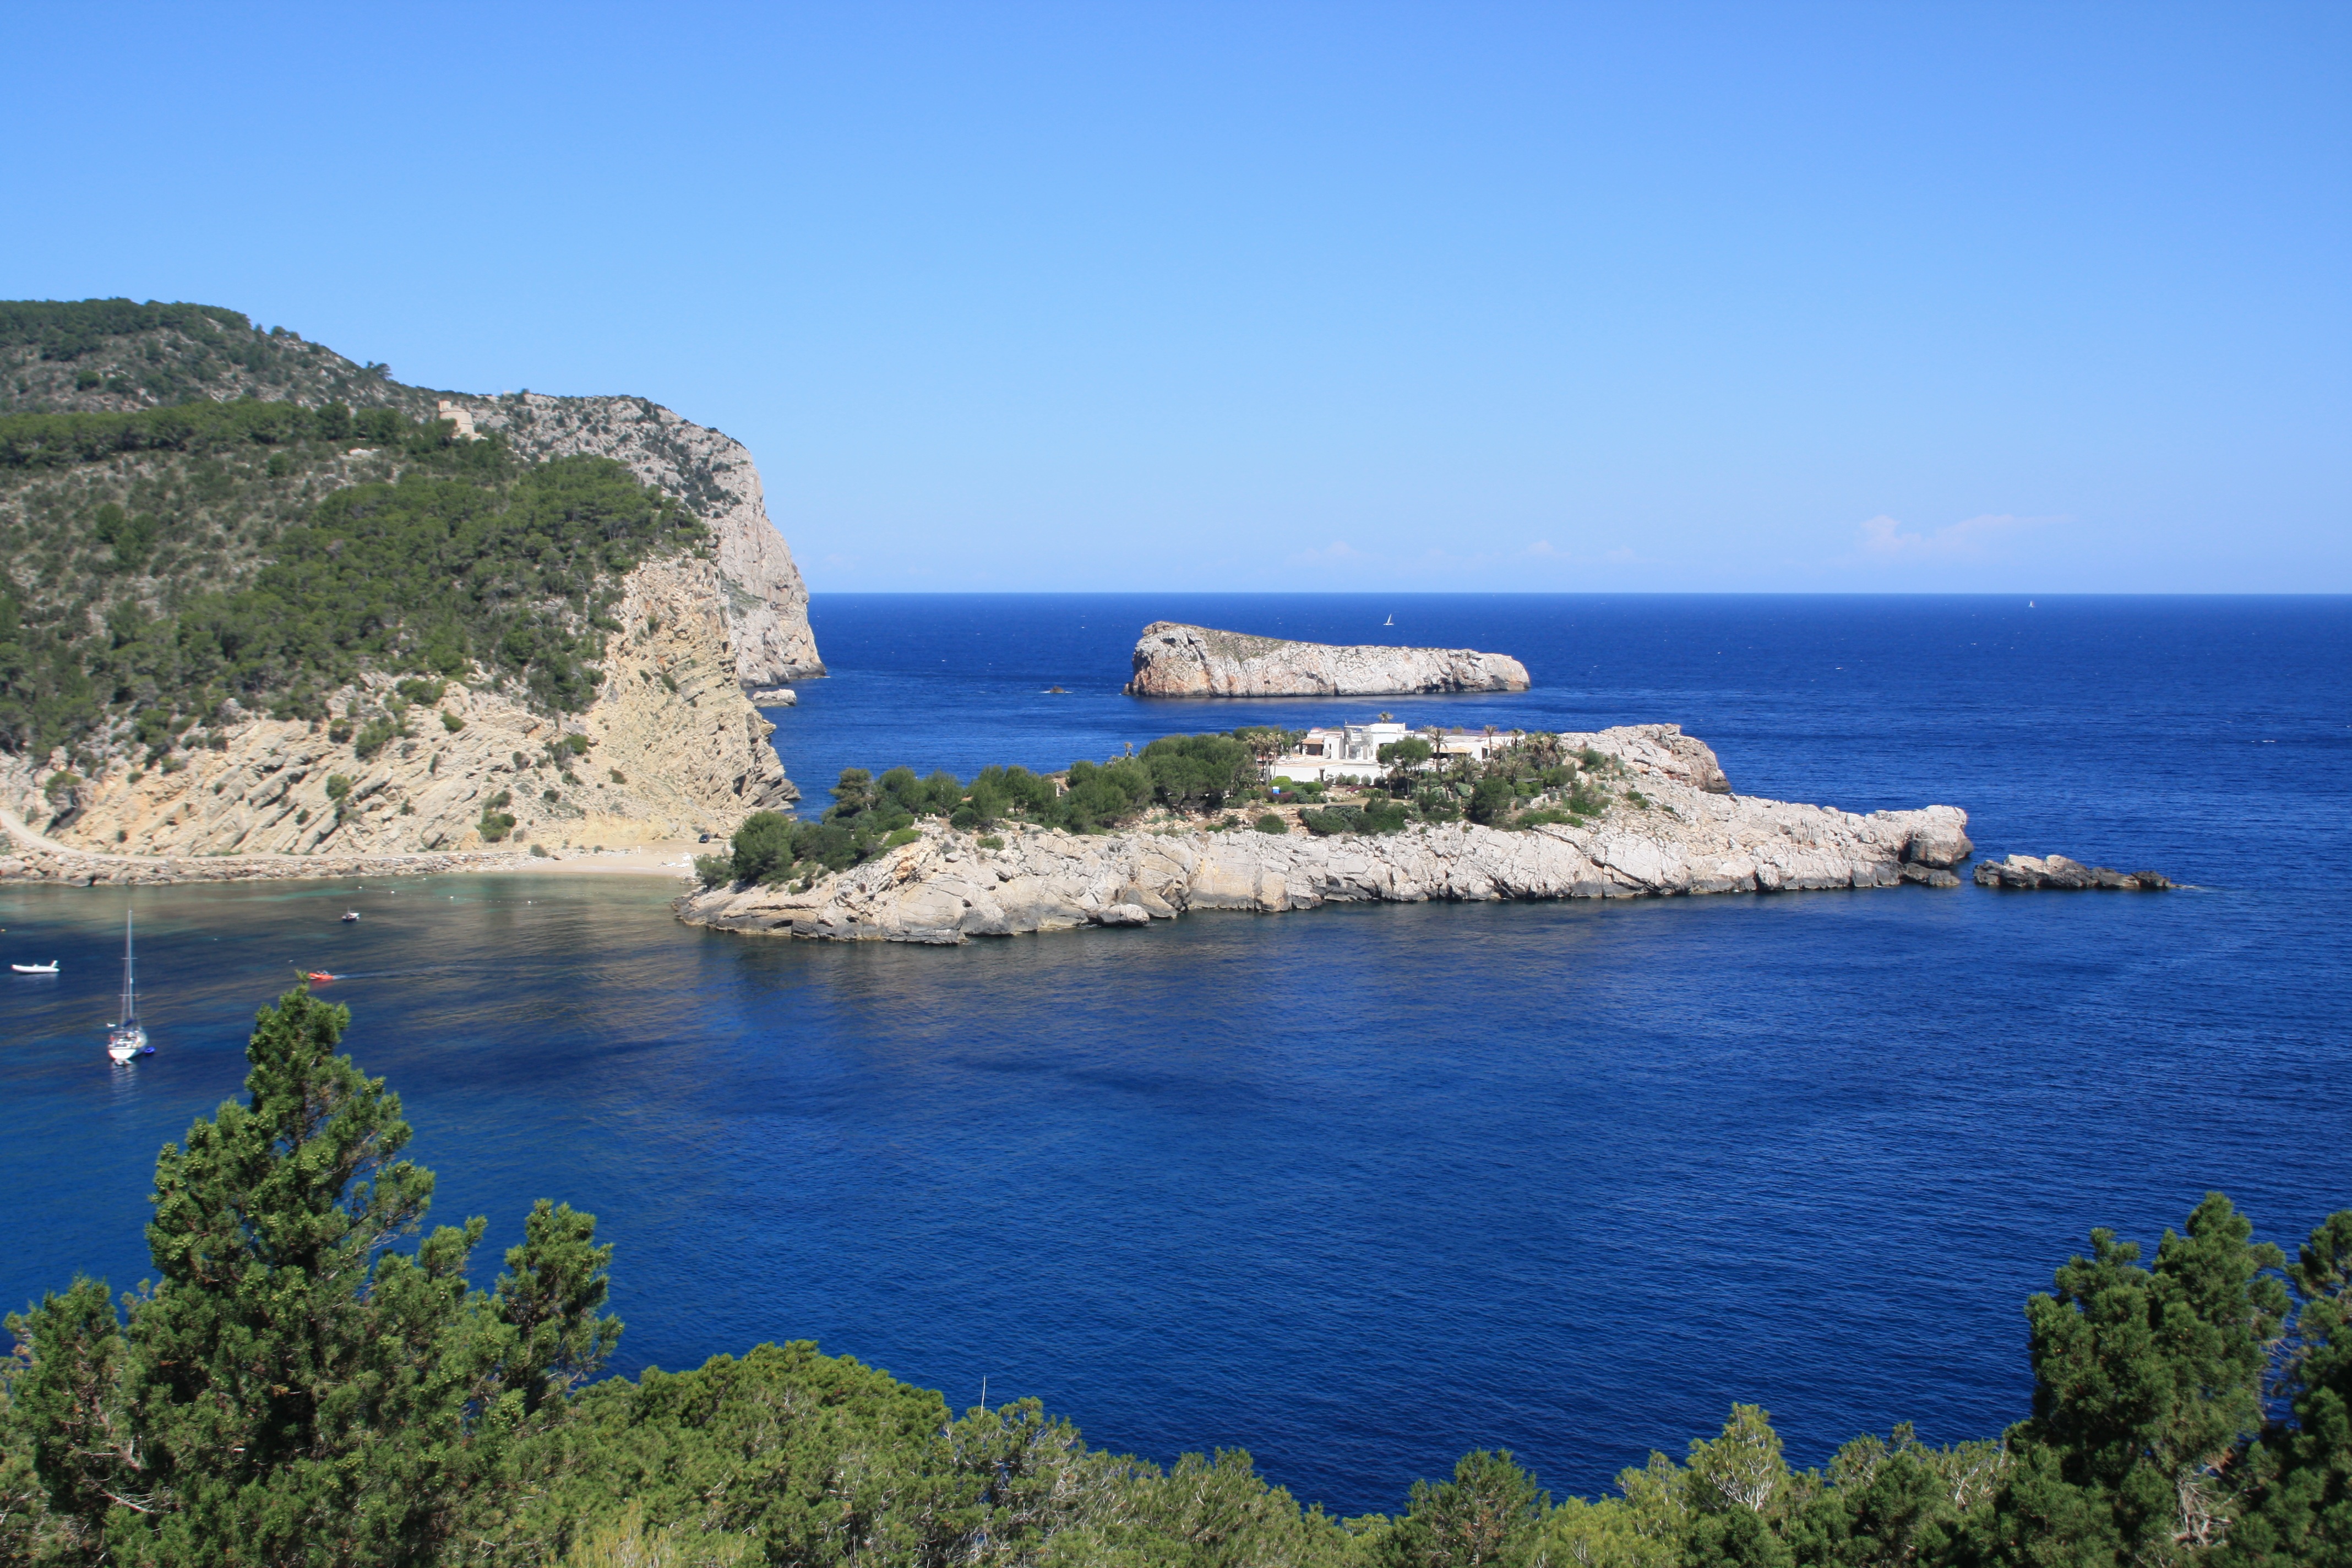
sea, coast, water, nature, rock, ocean, horizon, shore, vacation, cliff, cove, inlet, bay, reservoir, terrain, body of water, headland, cliffs, archipelago, rocky coast, booked, cape, islet, landform, ibiza, promontory